Sport in the Cook Islands

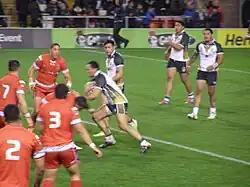
Tonga vs the Cook Islands at the 2013 Rugby League World Cup

Rugby league is the national sport and most popular sport in the Cook Islands, with soccer and rugby union as the next most popular/played sports. In September 2009, the Cook Islands hosted the 2009 Pacific Mini Games. Cook Islands Sports National Olympic Committee is the official governing body of sport in the Cook Islands.